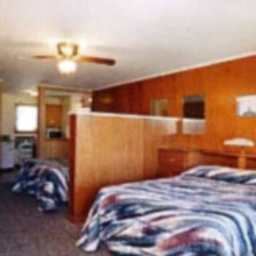
Room type: bedroom